NLF and PAVN battle tactics

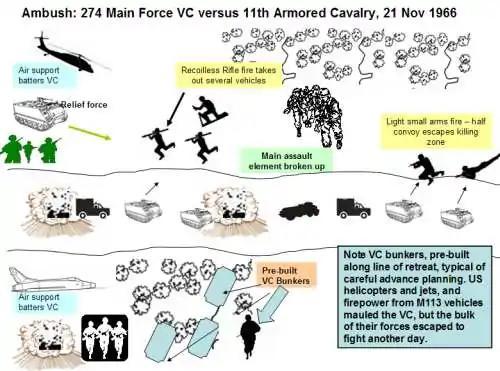
Simplified view of VC 274th Main Force ambush against US 11th Armored Cavalry.

The size and sophistication of an ambush varied from hasty meeting engagements, to full scale, carefully planned, regimental sized ambushes that included forces sufficient to encircle the enemy in the kill zone. In instances where smaller units didn't have enough troops to stage a complete five-element ambush they would set up one of the preferred ambush types and avoided close assaulting the enemy.